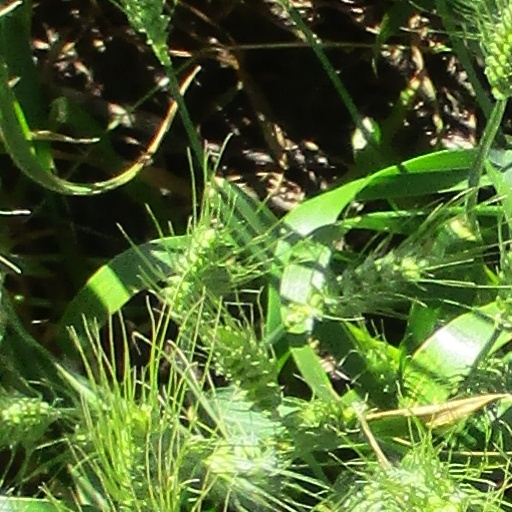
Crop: wheat